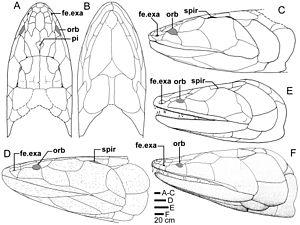
Edenopteron est un genre éteint de poissons à membres charnus au sein de la famille des Tristichopteridae.
Les Tristichopteridae forment une famille éteinte de poissons à membres charnus au sein de la sous-classe des tétrapodomorphes. Ils sont apparus au Dévonien moyen pour disparaître à la fin du Dévonien lors de l'Extinction du Dévonien ; ils ont ainsi vécu d'environ −390 à −360 Ma.